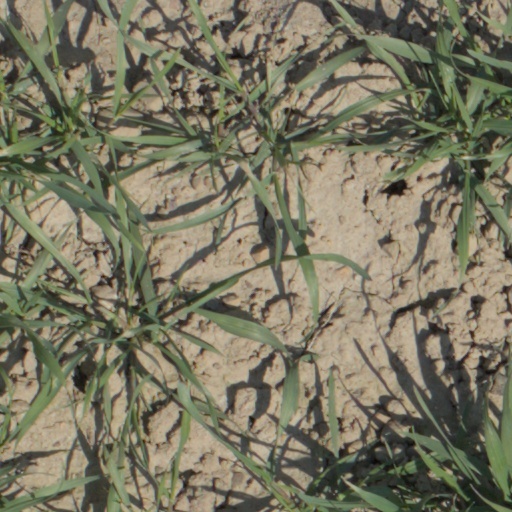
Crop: wheat